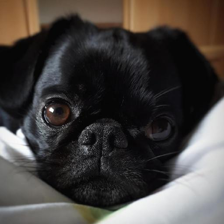
Label: animals